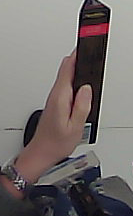
Product: toblerone_black